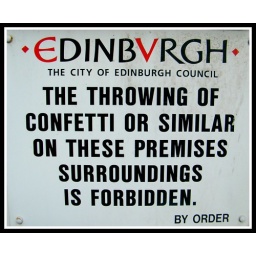
A strict and inarticulate jobsworth sign in South Queensferry - this is the sign at the registry office lol!